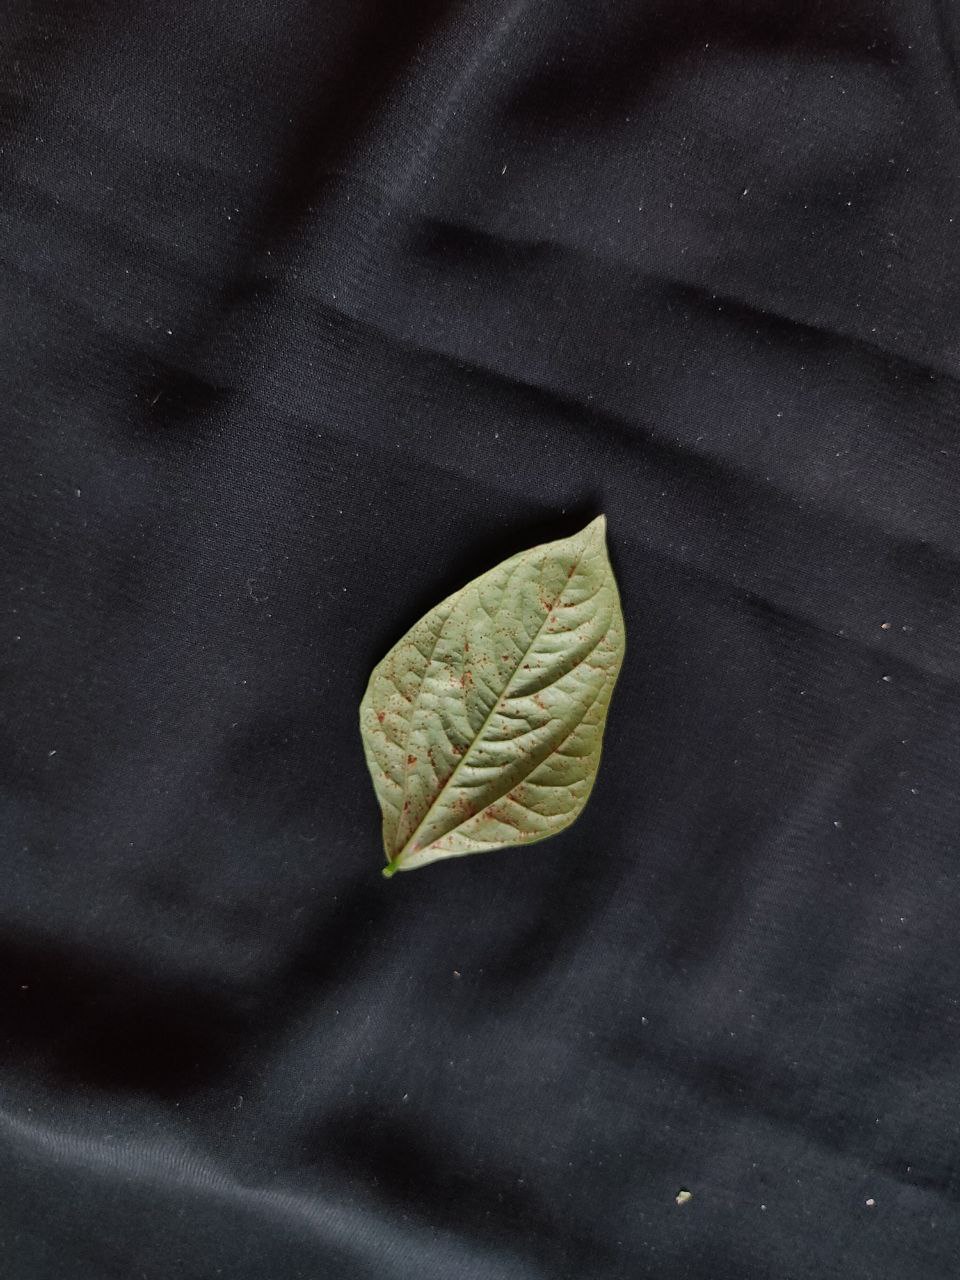
Crop: cowpea
Leaf condition: Septoria leaf spot